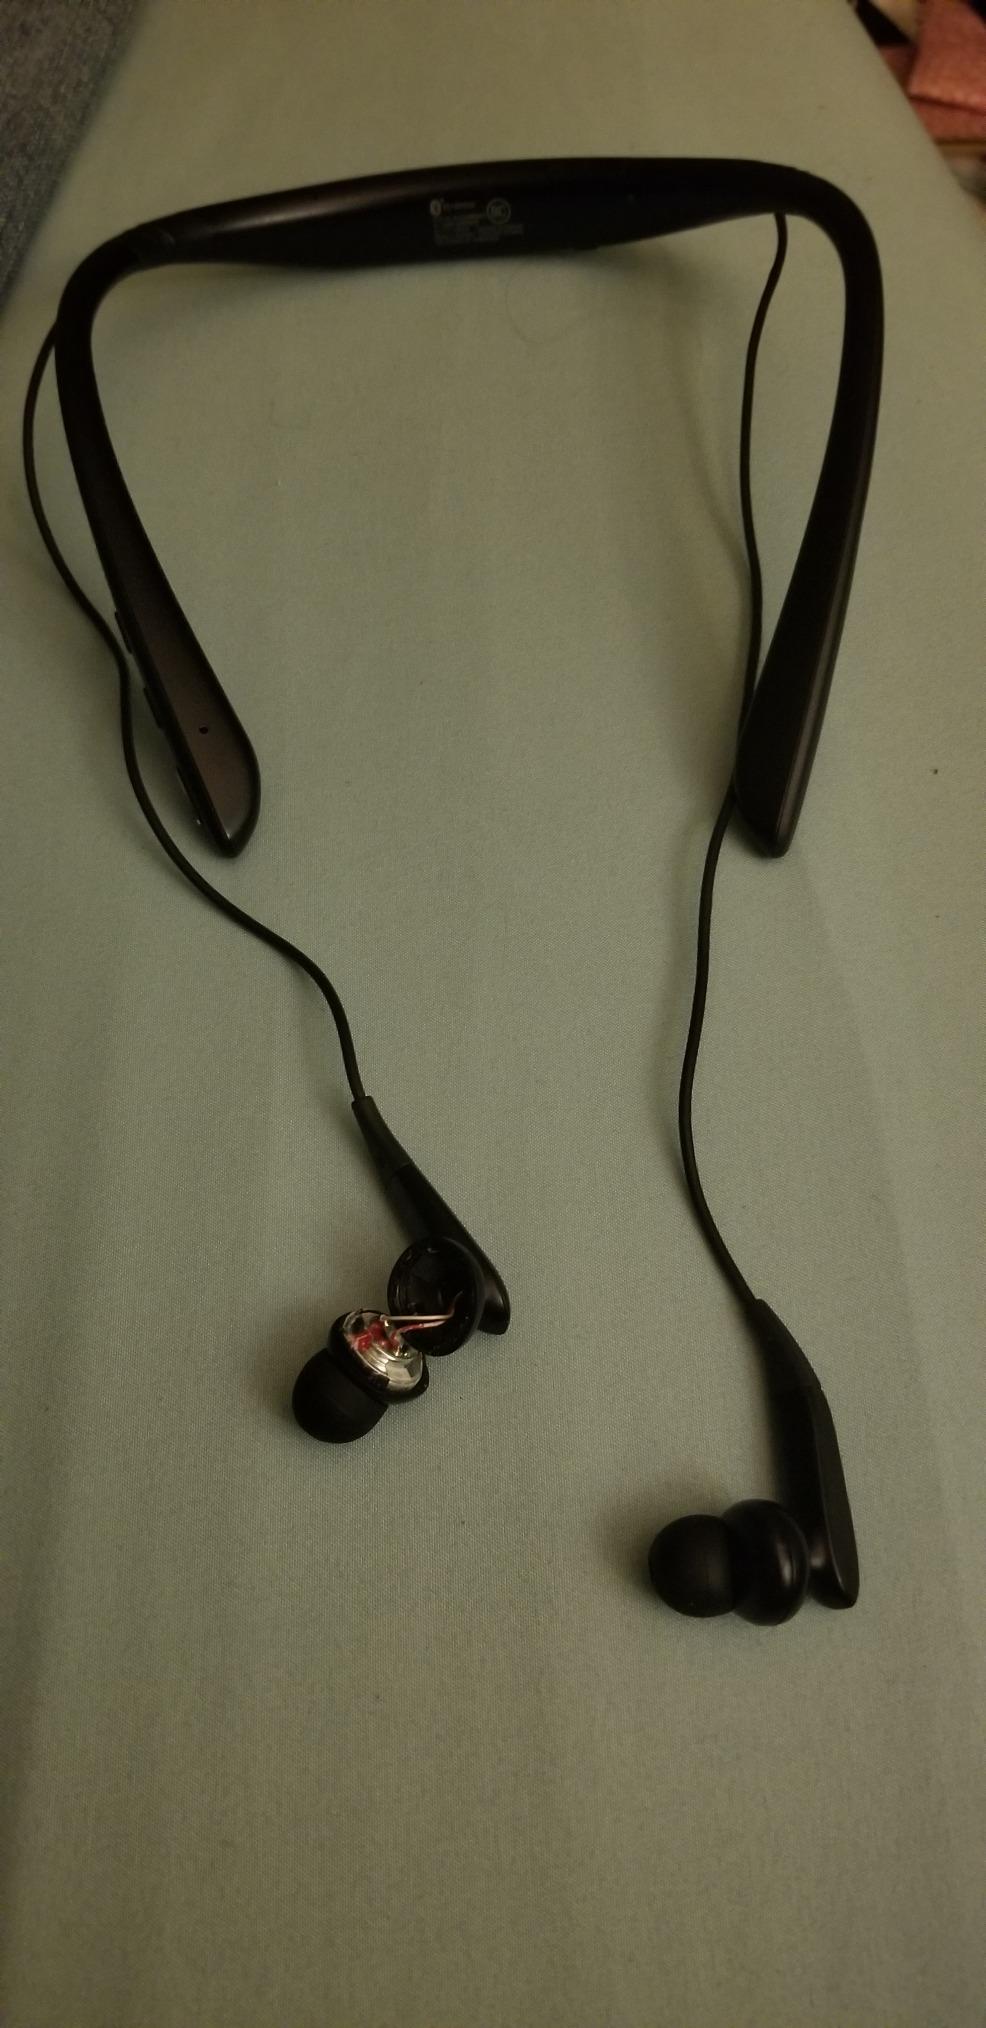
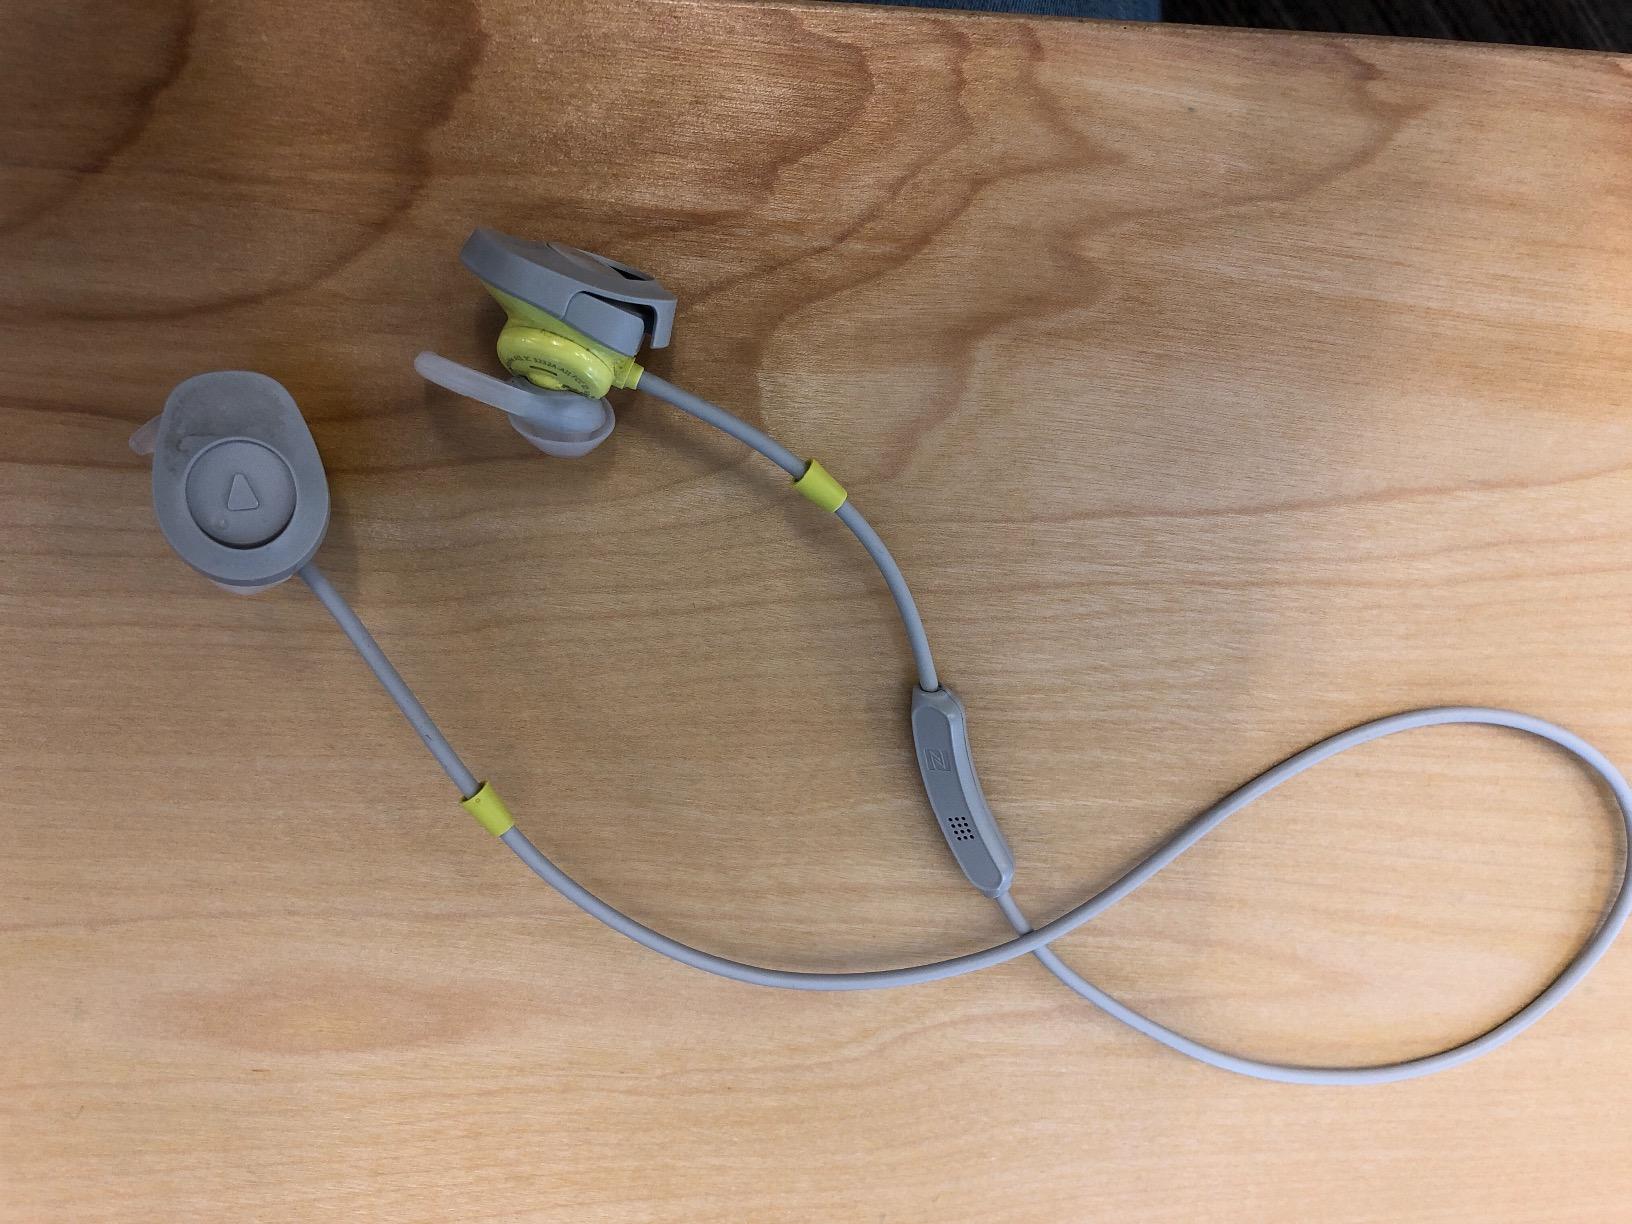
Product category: headphones
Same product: no